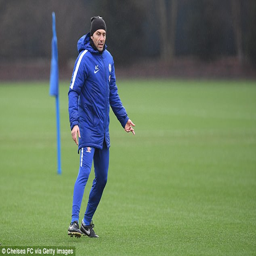
the italian then turned attention to the training ground to prepare for the clash